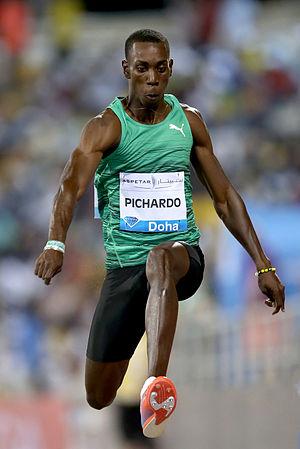
Le Meeting de Doha 2015 se déroule le 15 mai 2015 au Qatar SC Stadium de Doha, au Qatar. Il s'agit de la première étape de la Ligue de diamant 2015.
Pedro Pablo Pichardo est un athlète cubain naturalisé portugais en 2017, spécialiste du triple saut.
Les records de Cuba d'athlétisme sont les meilleures performances réalisées par des athlètes cubains et homologuées par la Fédération cubaine d'athlétisme.